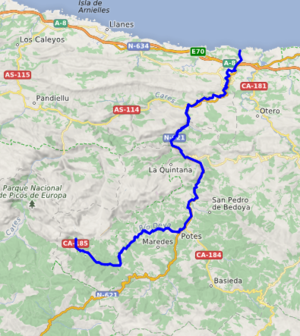
carte réalisée sur umap This map was created from OpenStreetMap project data, collected by the community. This map may be incomplete, and may contain errors. Don't rely solely on it for navigation.
La rivière Deva ou Le Deva est une rivière du nord de l'Espagne, près de la côte Cantabrique, qui traverse la Cantabrie et la principauté des Asturies. Elle prend sa source à Fuente Dé, formée par de multiples ruisseaux naissant dans les montagnes avoisinantes, et il débouche dans la mer Cantabrique dans la Ría de Tina Mayor.